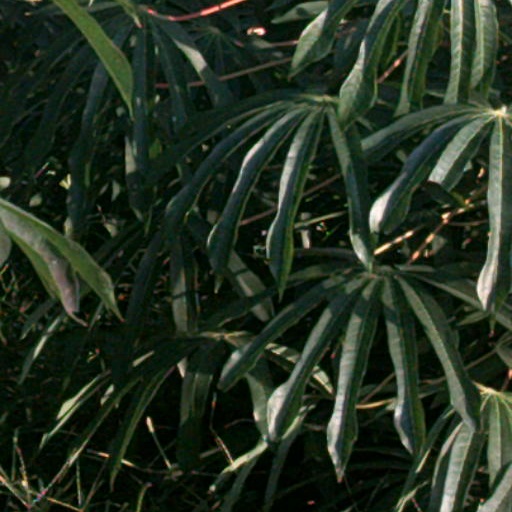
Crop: cassava